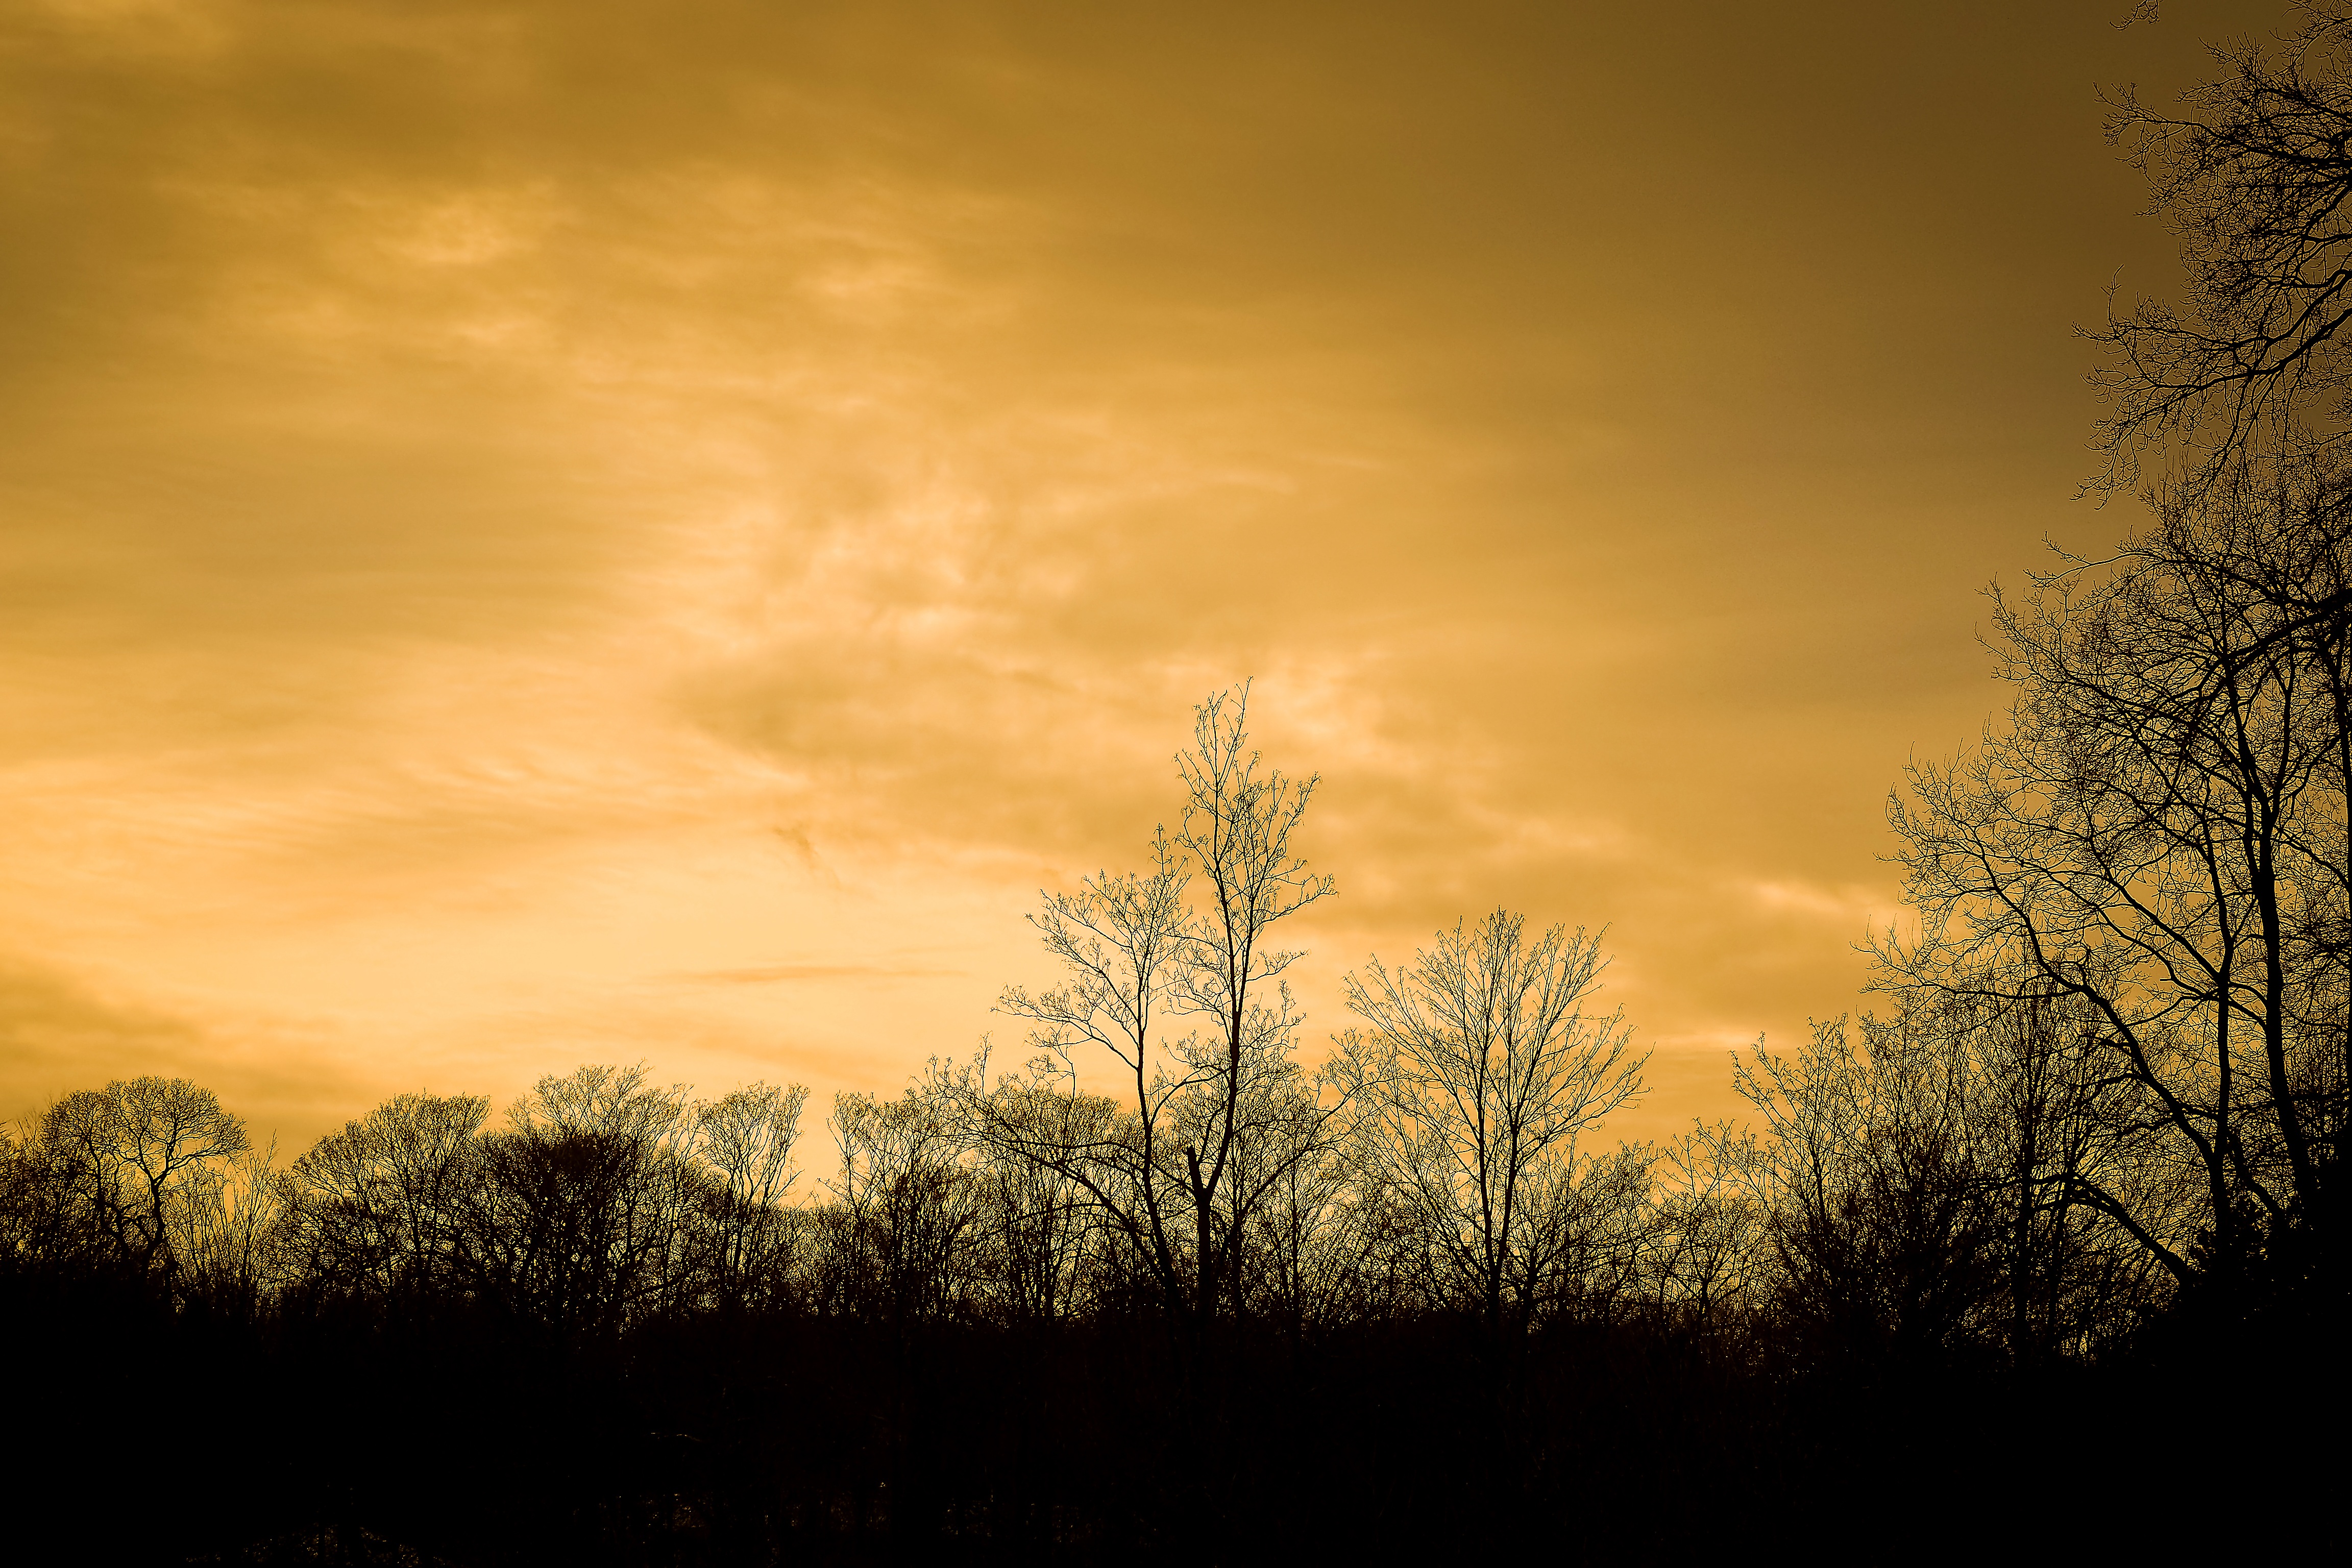
landscape, tree, nature, forest, branch, silhouette, winter, cloud, plant, sky, sun, sunrise, sunset, field, sunlight, cloudy, morning, dawn, atmosphere, dark, dusk, evening, twilight, orange, red, color, darkness, blue, colorful, lighting, blue sky, trees, clouds, bright, gloomy, mood, abendstimmung, forward, afterglow, evening sky, setting sun, kahl, storm clouds, manicuring, atmospheric phenomenon, woody plant, red sky at morning